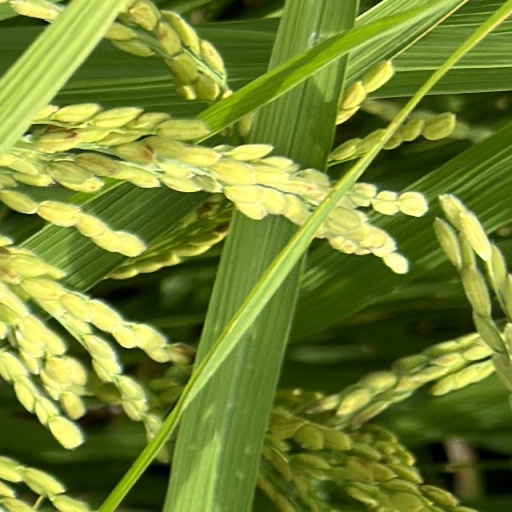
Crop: rice